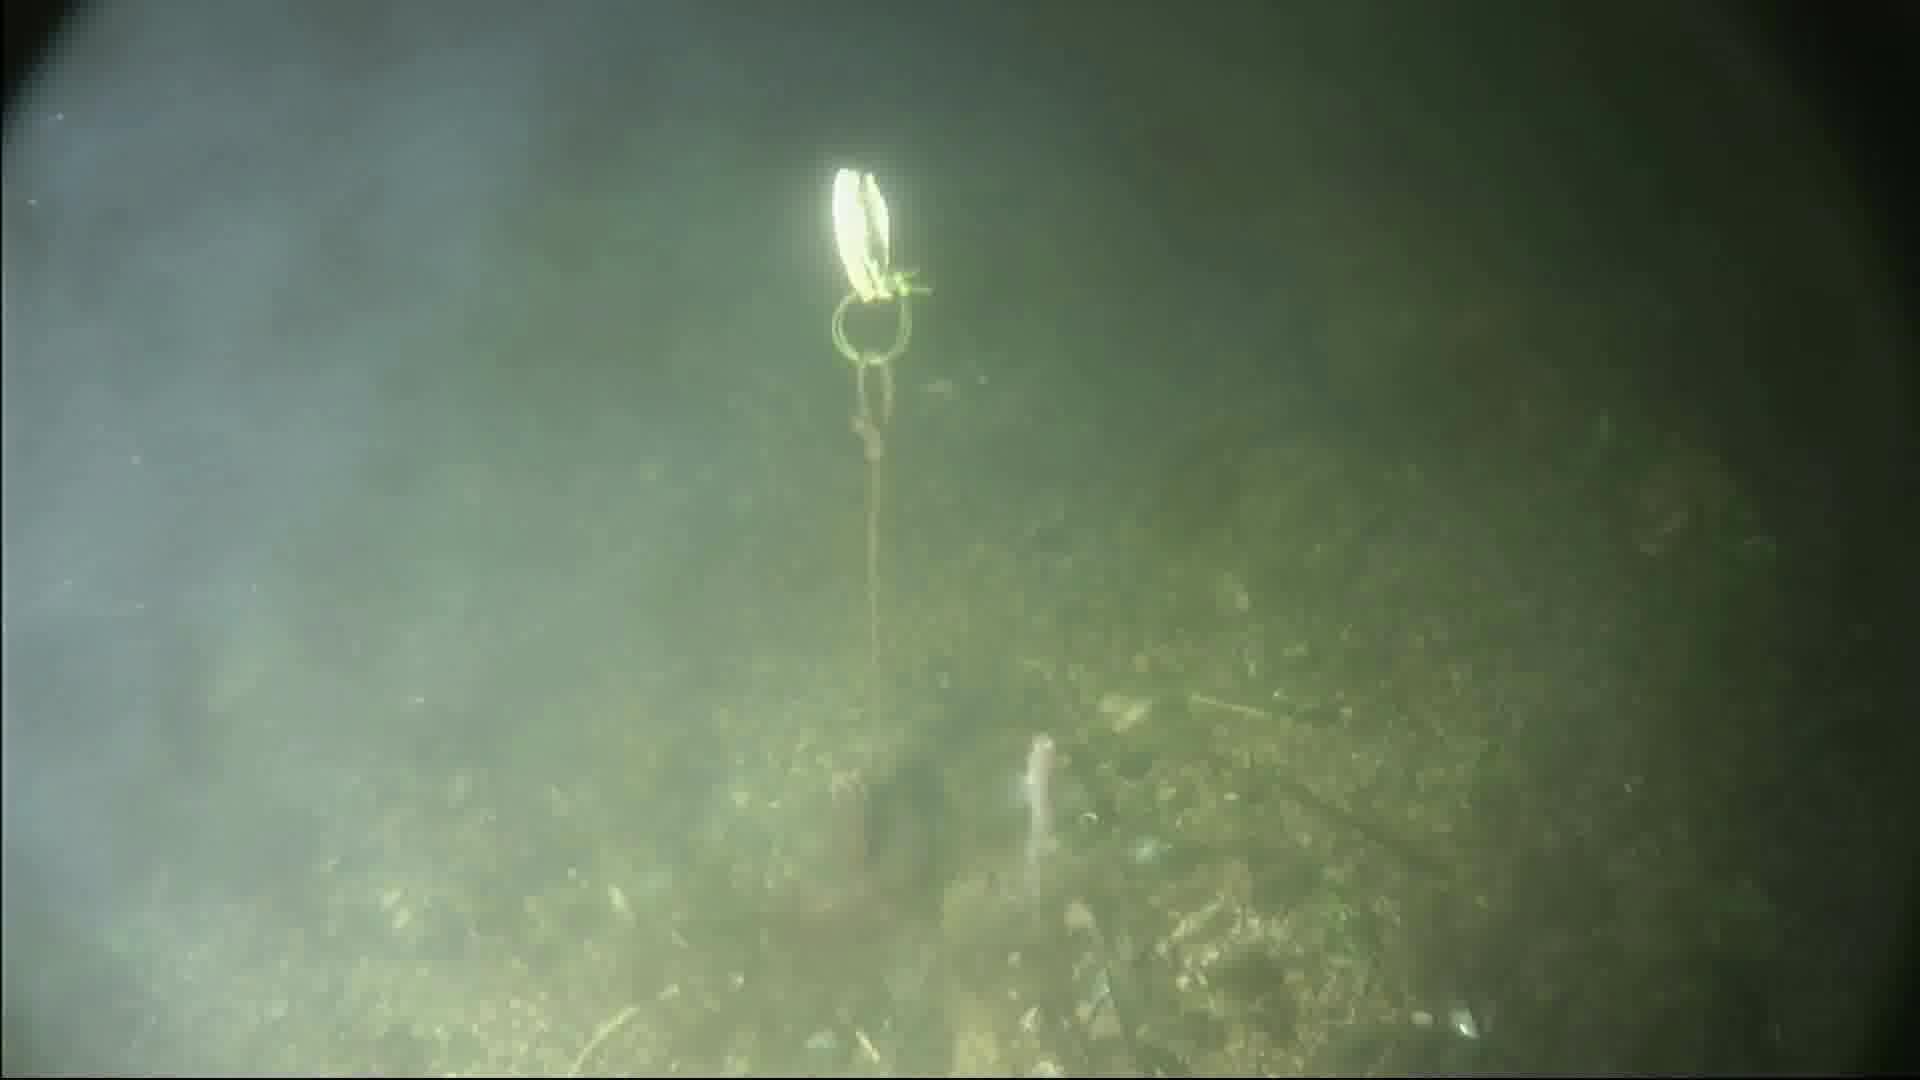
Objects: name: small_fish
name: crab